Tydal Municipality

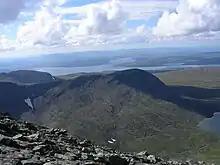
View from Sylan towards Nesjøen

Tydal covers an area of . The rivers Tya River and Nea River (together forming the Nea-Nidelvvassdraget watershed) flow through the Tydalen valley on their way towards Trondheimsfjorden. The highest point in the municipality is the tall mountain Storsylen.